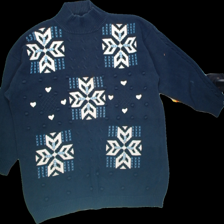
View: front
Type: Sweater
Category: Ladies
Brand: Not Applicable
Colors: Blue, White
Material: 100%cotton
Pattern: Geometric print
Size: XL
Trend: No trend
Stains: Yes
Price range: <50
Recommended usage: Export